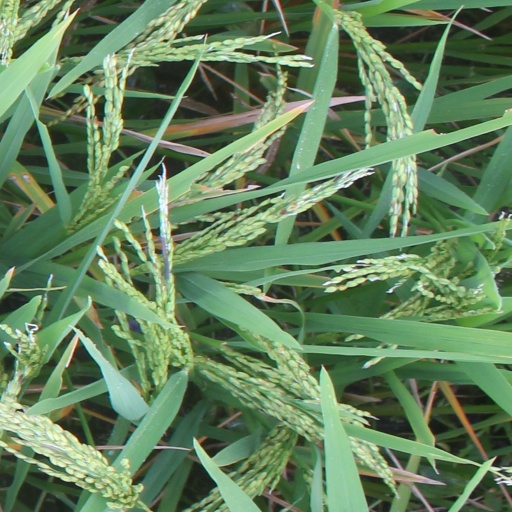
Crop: rice